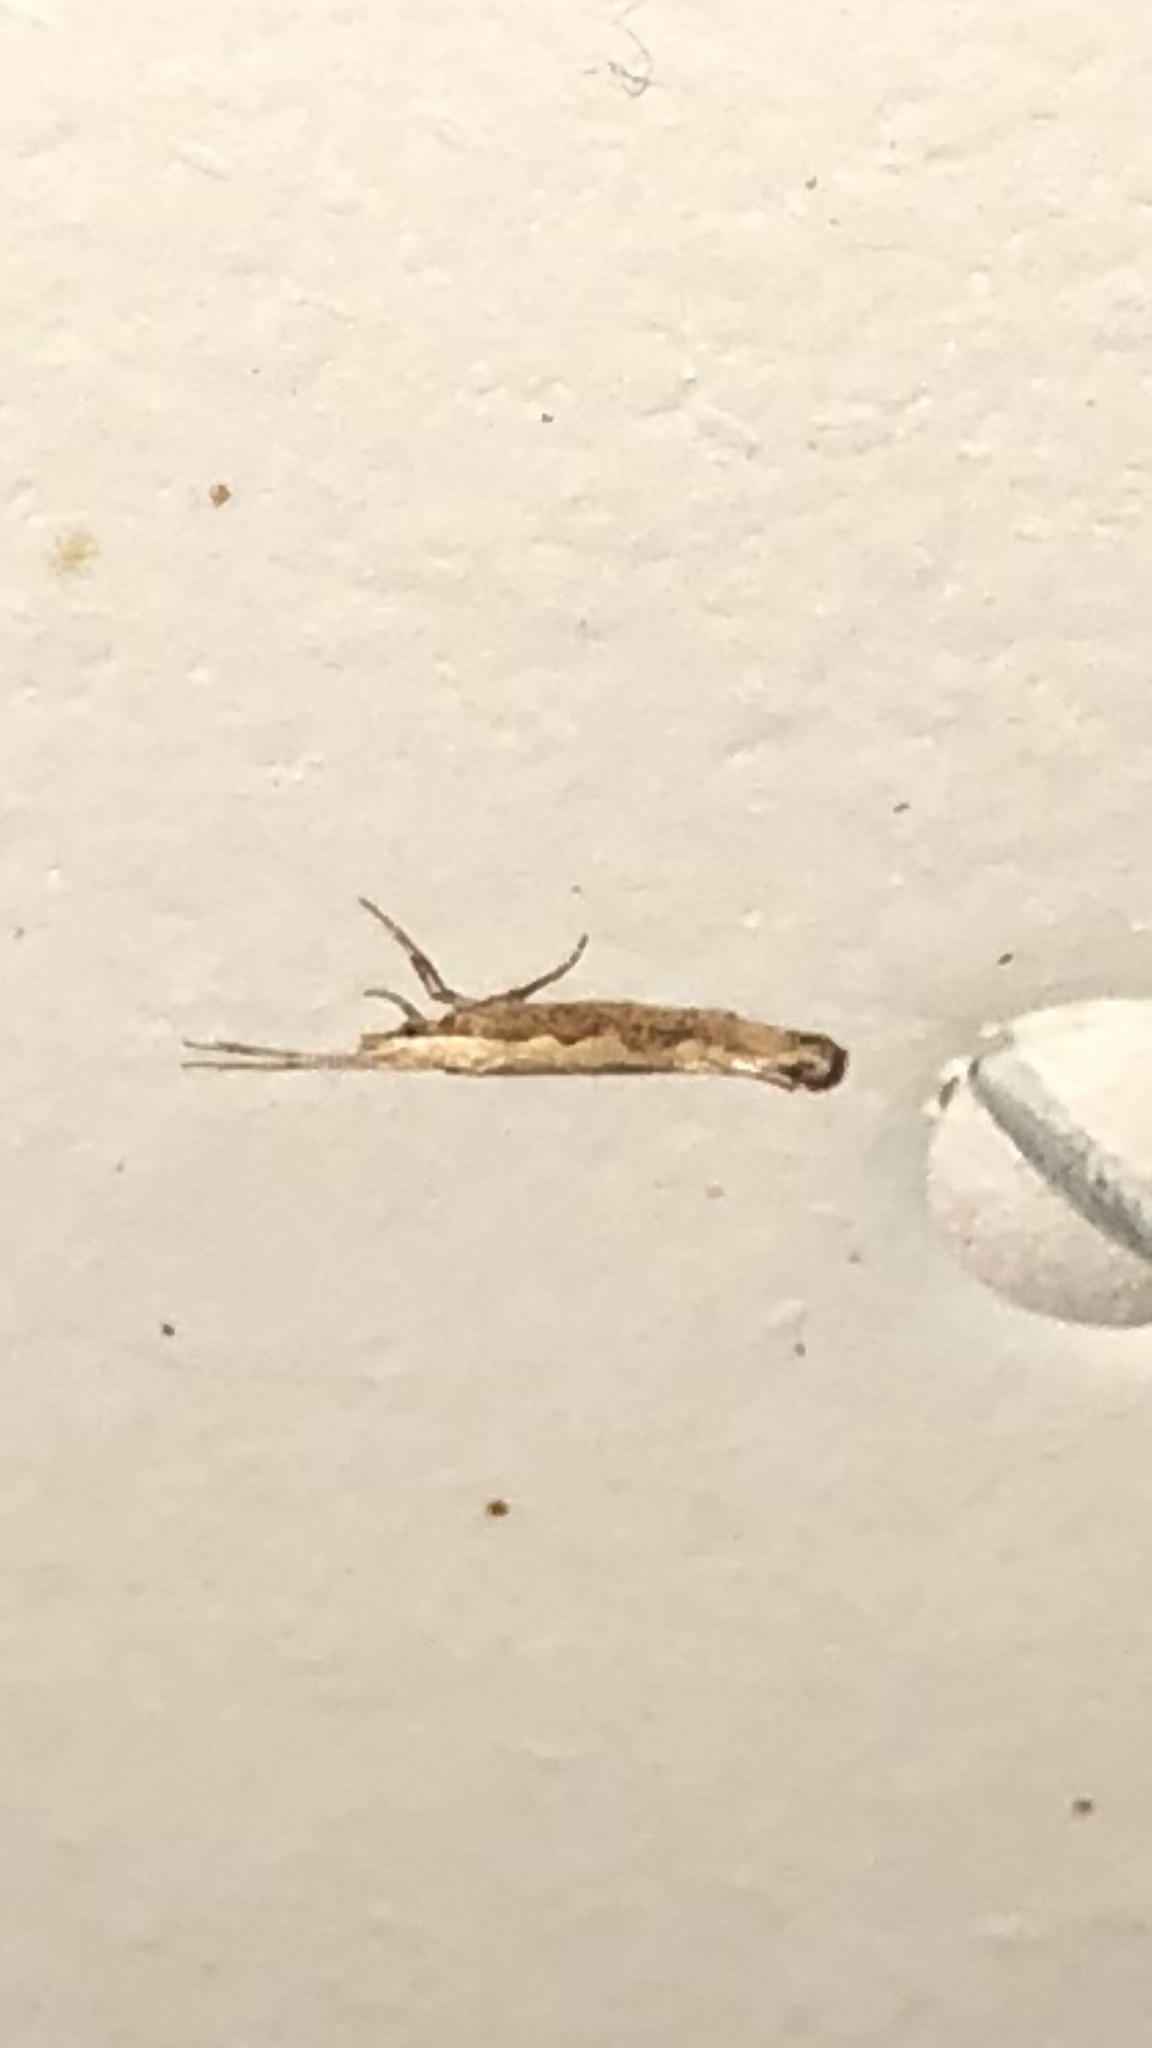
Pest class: diamondback_moth